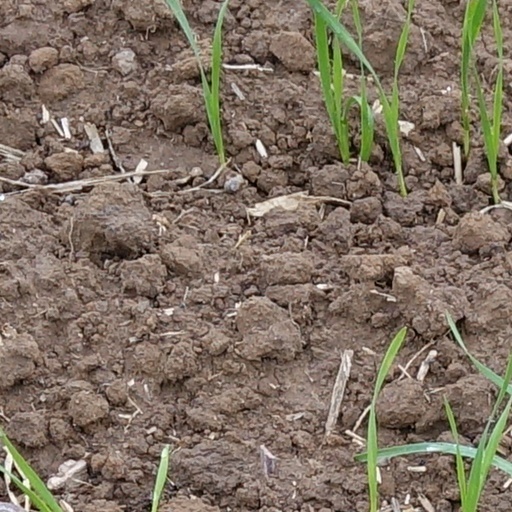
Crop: wheat